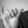
ASL letter: Y